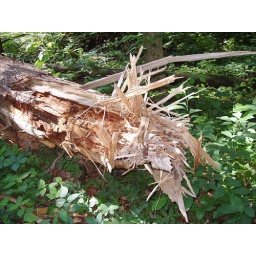
fallen tree at pine quarry park in Reynoldsburg,Oh